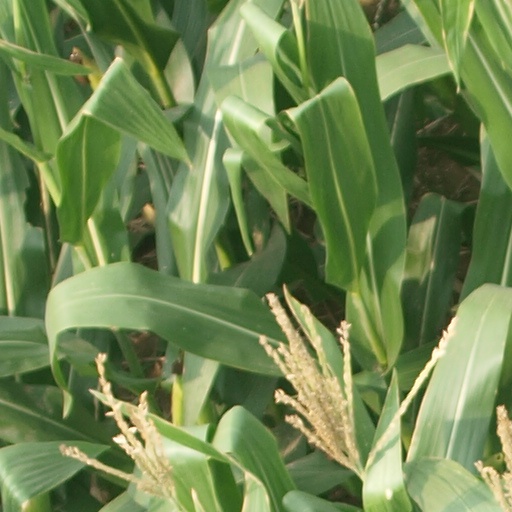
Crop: maize; corn